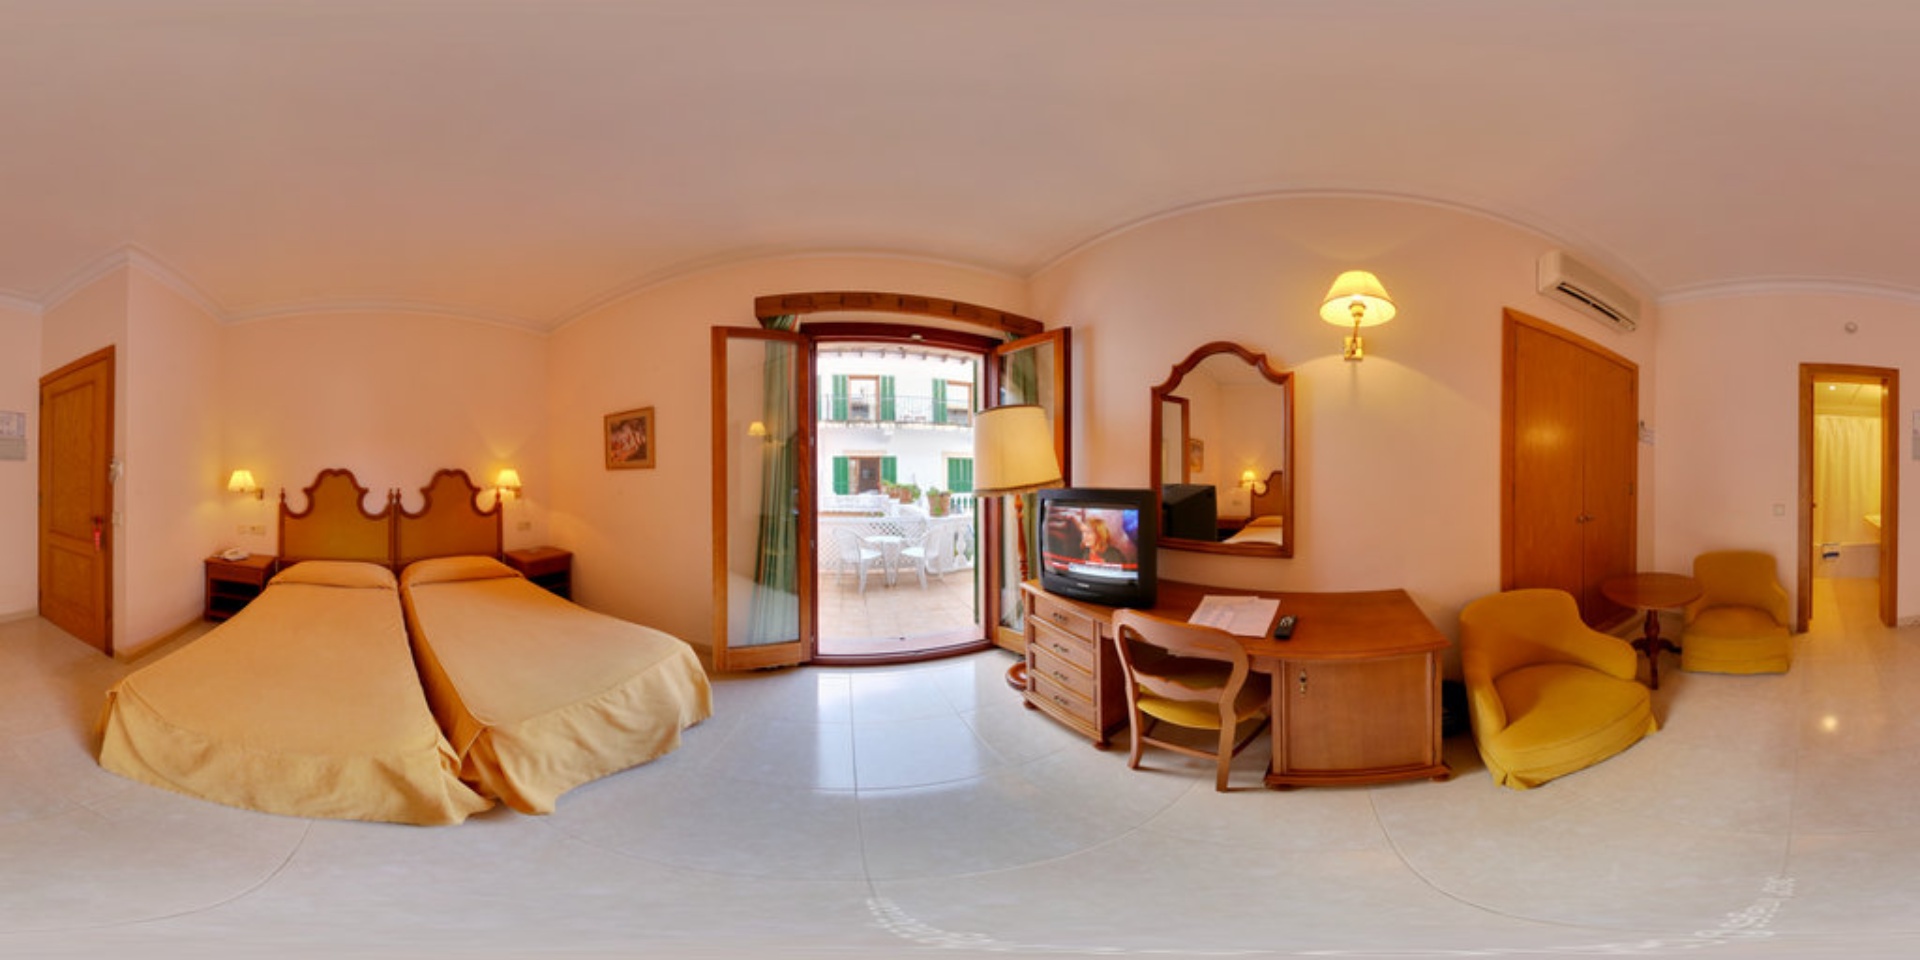
Referred object: Black television set

Referred object: look straight ahead at the open balcony doors

Referred object: the yellow armchair to the left of the wardrobe